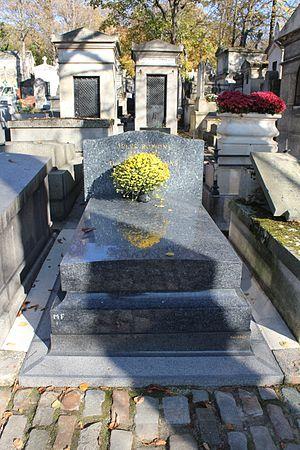
Tombe de Jules Romains au cimetière du Père-Lachaise à Paris.
Louis Farigoule, dit Jules Romains, né à Saint-Julien-Chapteuil le 26 août 1885 et mort à Paris le 14 août 1972, est un écrivain, philosophe, poète et dramaturge français, membre de l'Académie française.